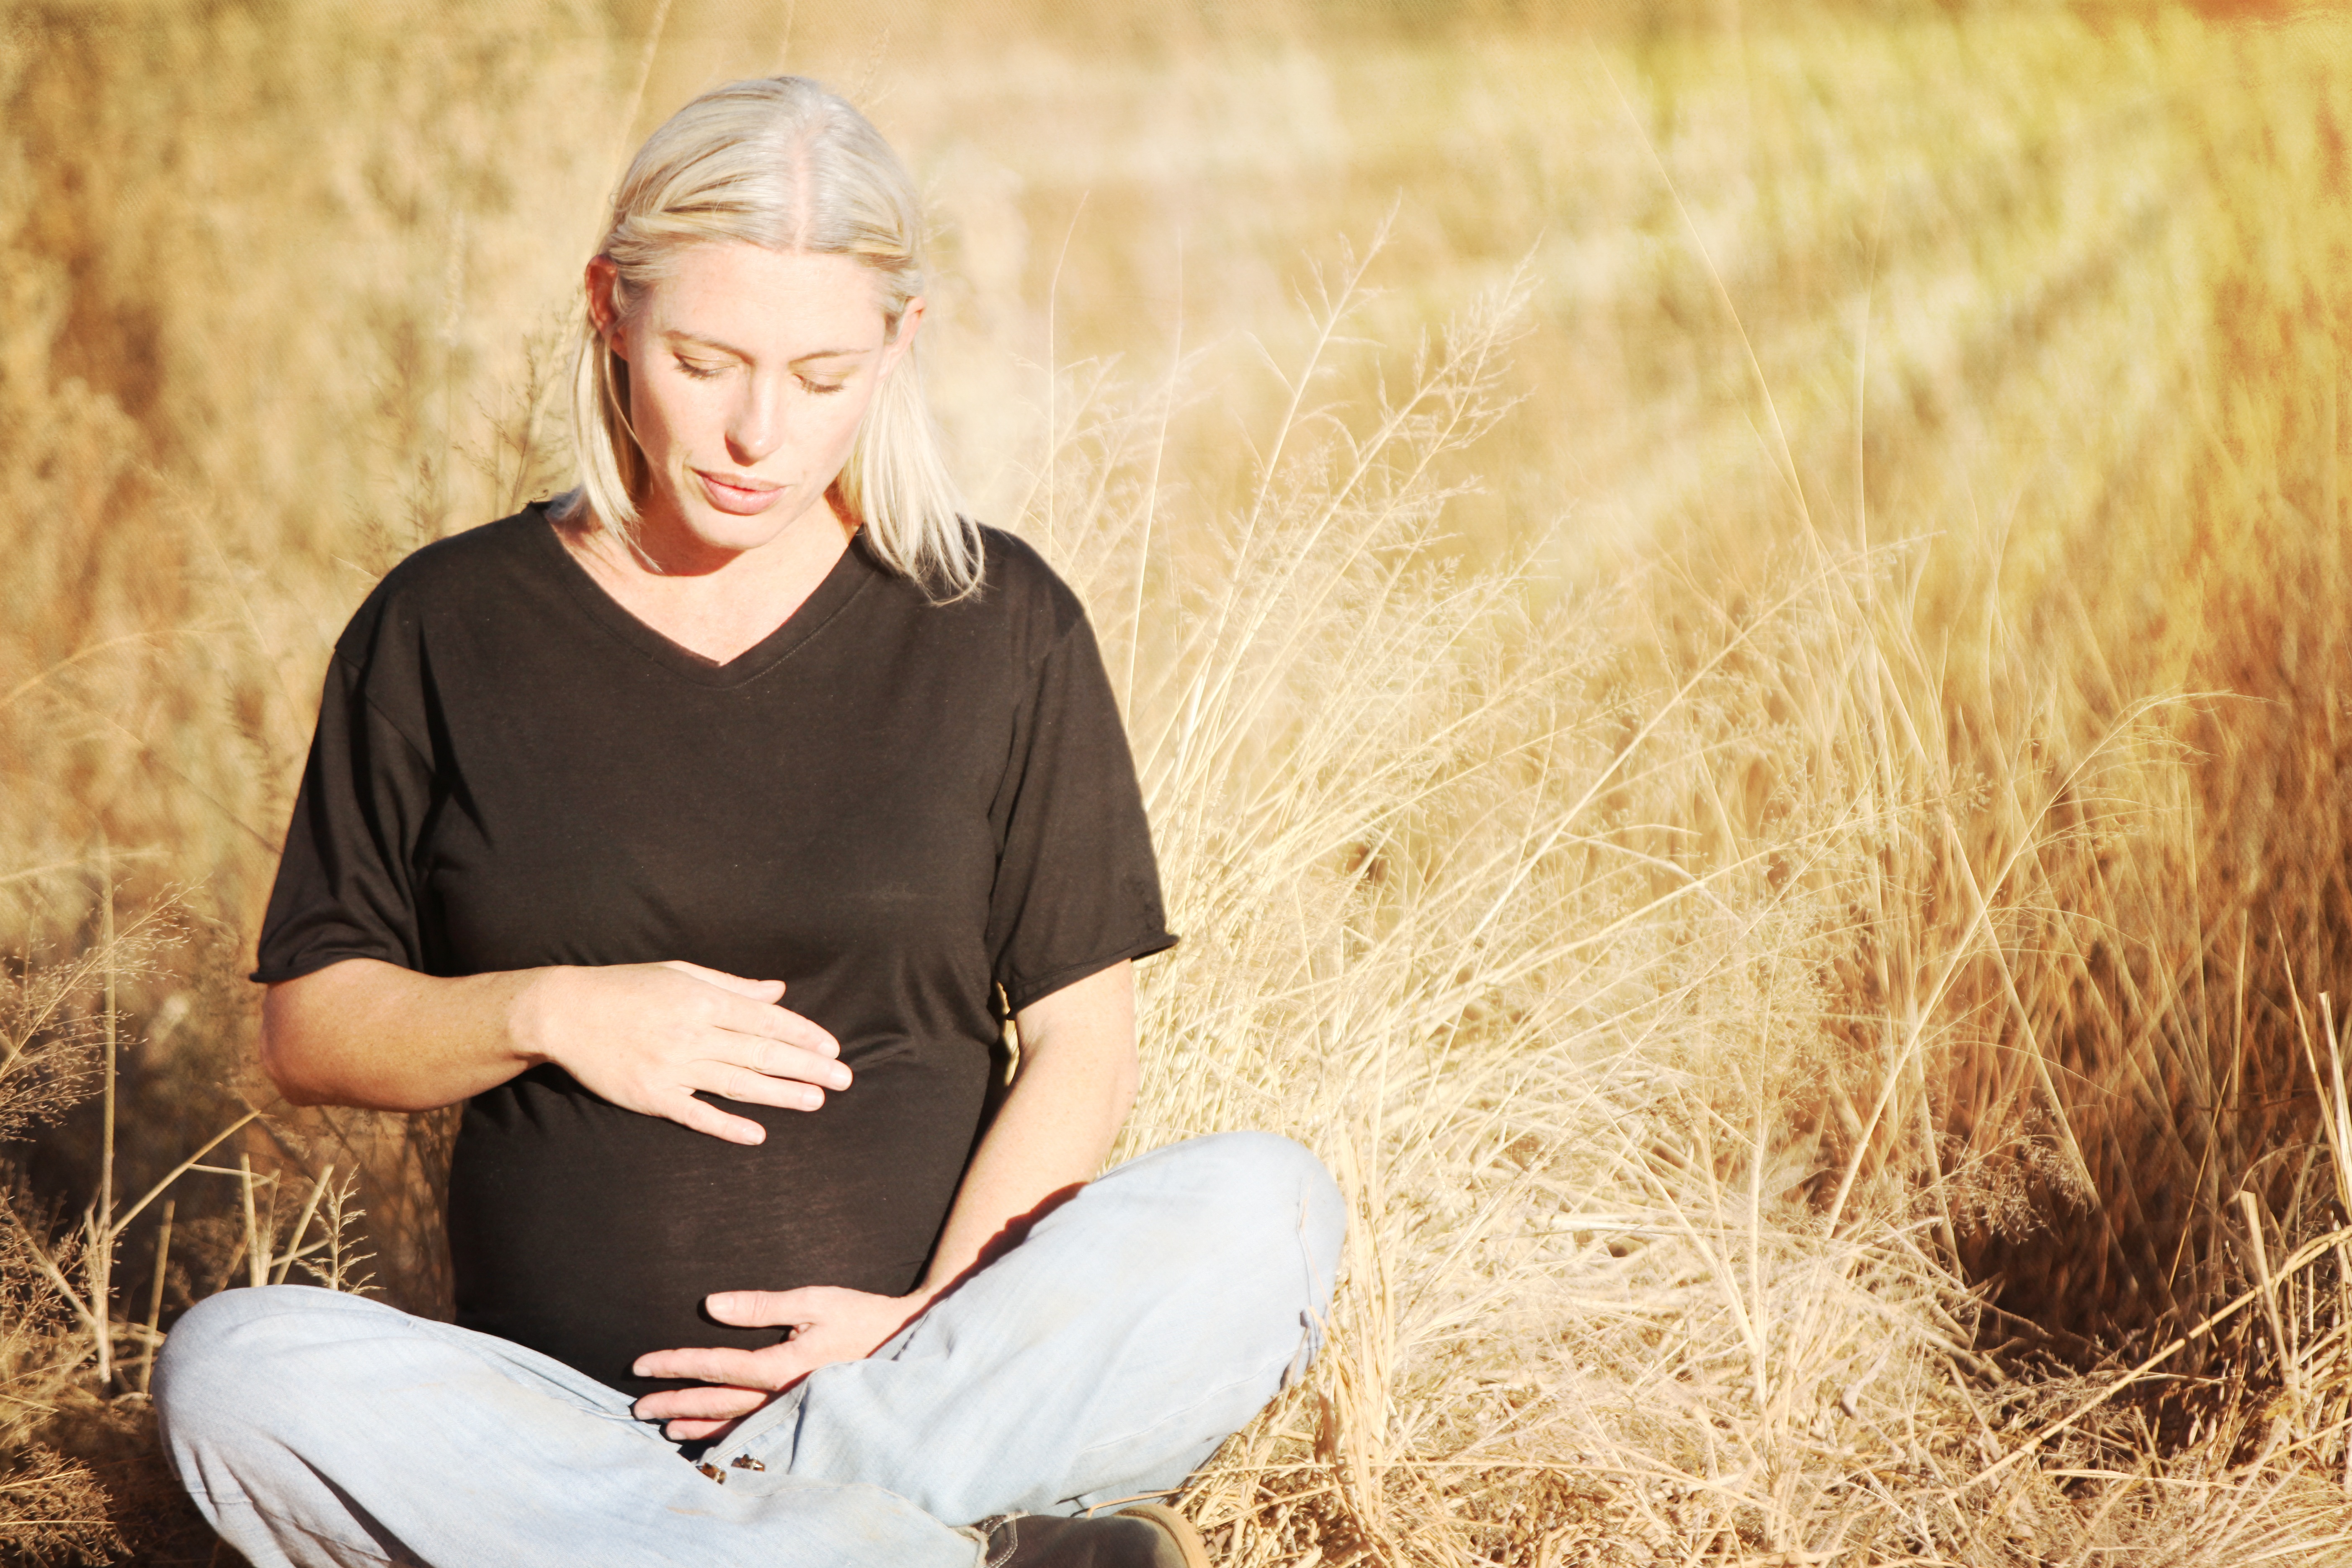
man, grass, person, people, woman, field, male, portrait, sitting, mom, pregnancy, mother, pregnant, sense, portrait photography, grass family, human positions